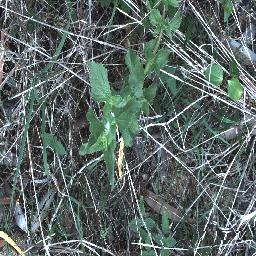
Label: siam_weed